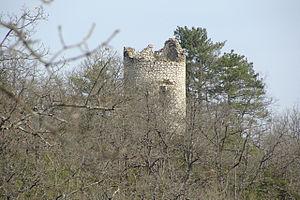
La tour des fées à Montégut (Gers, France).
Montégut est une commune française située dans le département du Gers, en région Occitanie.